J. Y. Dykman Flour and Feed Store

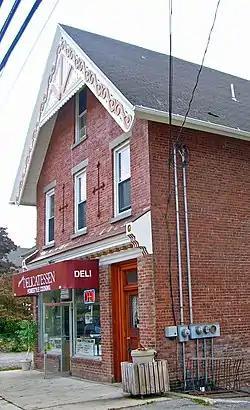
Front (north) elevation of store building, 2007

The J.Y. Dykman Flour and Feed Store is located on Main Street (NY 301) in Nelsonville, New York, United States. It is a brick building that today houses a small delicatessen and some apartments in its upper stories. It is the most ornate commercial building in the small village, and in 1982 it was added to the National Register of Historic Places.